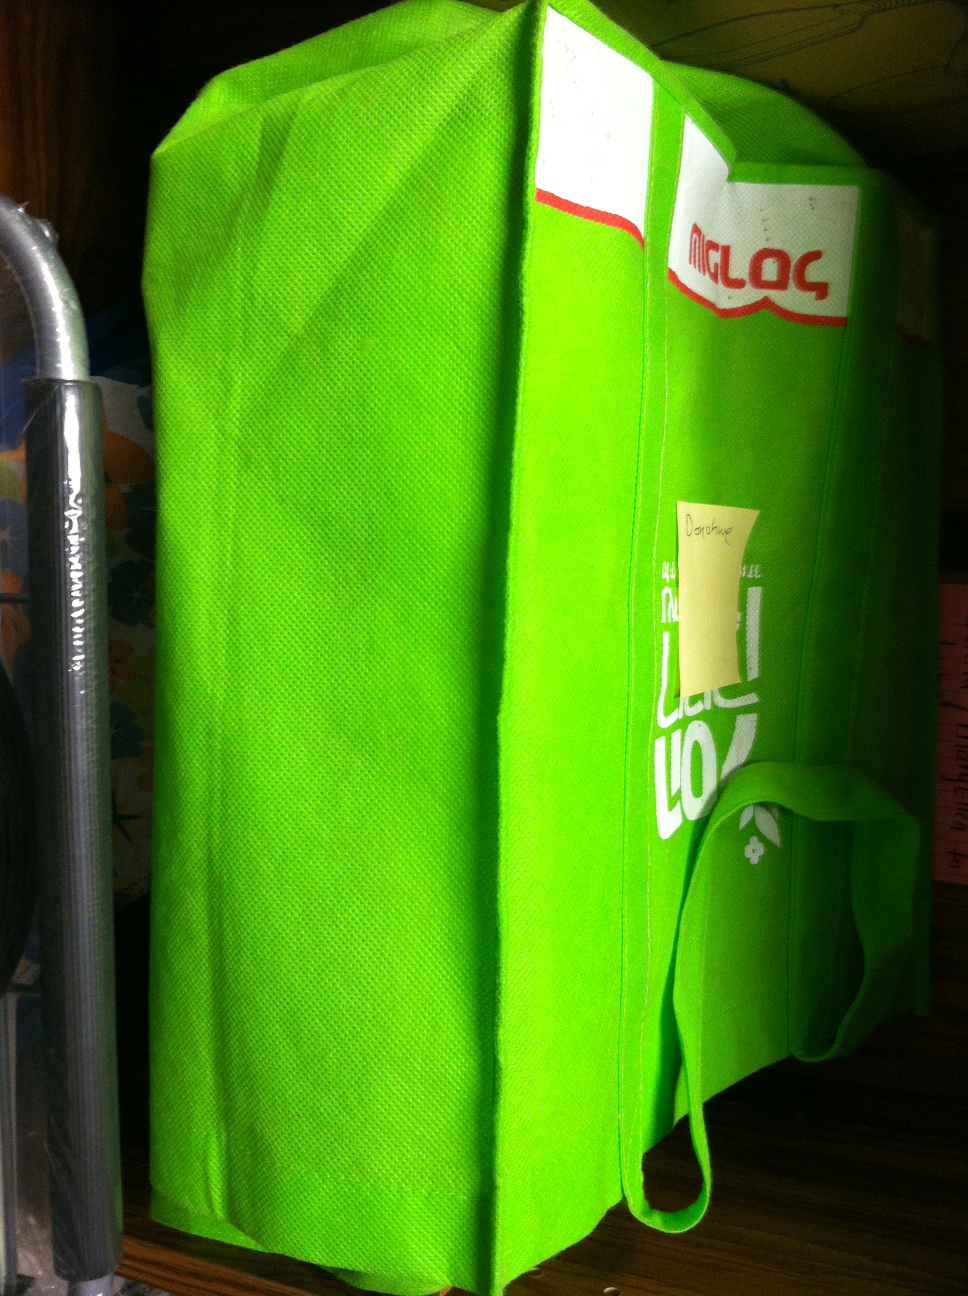Question: What color is this bag? It takes a little while. Well, because I just asked it what color.
Answer: green